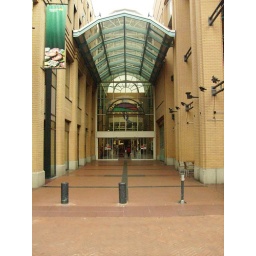
Een dag-excursie, georganiseerd door Cheops, in het (uiteindelijk niet zo) zonnige zuiden van Nederland: Eindhoven!